Willamette River

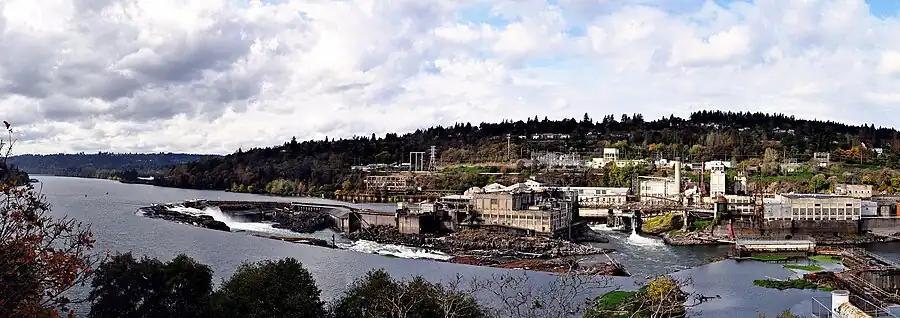
The weir-type dam at Willamette Falls

Around the year 1850, the Kalapuya numbered between 2,000 and 3,000 and were distributed among several groups. These figures are only speculative; there may have been as few as eight subgroups or as many as 16. In that time period, the Clackamas' tribal population was roughly 1,800. The U.S. Census Bureau estimated that the Chinook population was nearly 5,000, though not all of the Chinook lived on the Willamette. The Chinook territory encompassed the lower Columbia River valley and significant stretches of the Pacific coast on both the north and the south side of the Columbia's mouth. At times, however, the Chinook territory extended even farther south in the Willamette Valley. The total native population was estimated at 15,000.